Mark 1

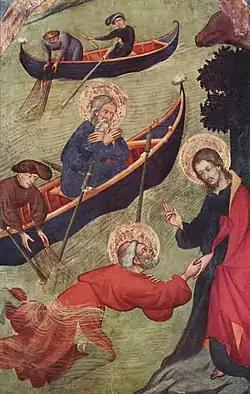
Petrusaltar: Jesus stutzt Petrus auf dem Wasser, Luis Borrassá, 1400

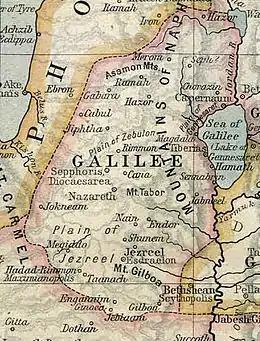
A 1923 map showing Galilee 50 AD. Capernaum is in the upper right while Nazareth is towards the centre.

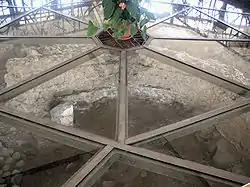
Alleged ruins of house of St. Peter under the Catholic Church in Capernaum, historical Judea

Jesus then goes into Galilee, preaching "The kingdom of God is near ("ēngiken"). Repent and believe in the gospel ("euangelion")!" The "kingdom of God" is a major theme of Jesus' teaching and of subsequent debate among interpreters and scholars, with discussion often 'centering around the nature of the kingdom (whether earthly, heavenly, or both) and the kingdom's arrival (present, future, or both)', as well as the relationship between the kingdom of God and Jesus himself. The words "is at hand" may be read as "has drawn near" (NKJV), or "has come near" (ESV). The kingdom can be seen as a physical or spiritual place. It could also be translated as "God's imperial rule", indicating the power of God over all things. The gospel is seen as not just God's message but God's actions. Jesus here links the coming of God with the term "ēngiken" (Strong's G1448), which some see as meaning "near" as in "upcoming in the future" but others argue it means "near" as in Jesus himself is near and the coming of God has arrived. These are then linked with repentance, a change of heart, and then belief. Belief and repentance are thus what Jesus says God desires. See also Justification (theology).